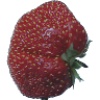
Label: Strawberry Wedge 1